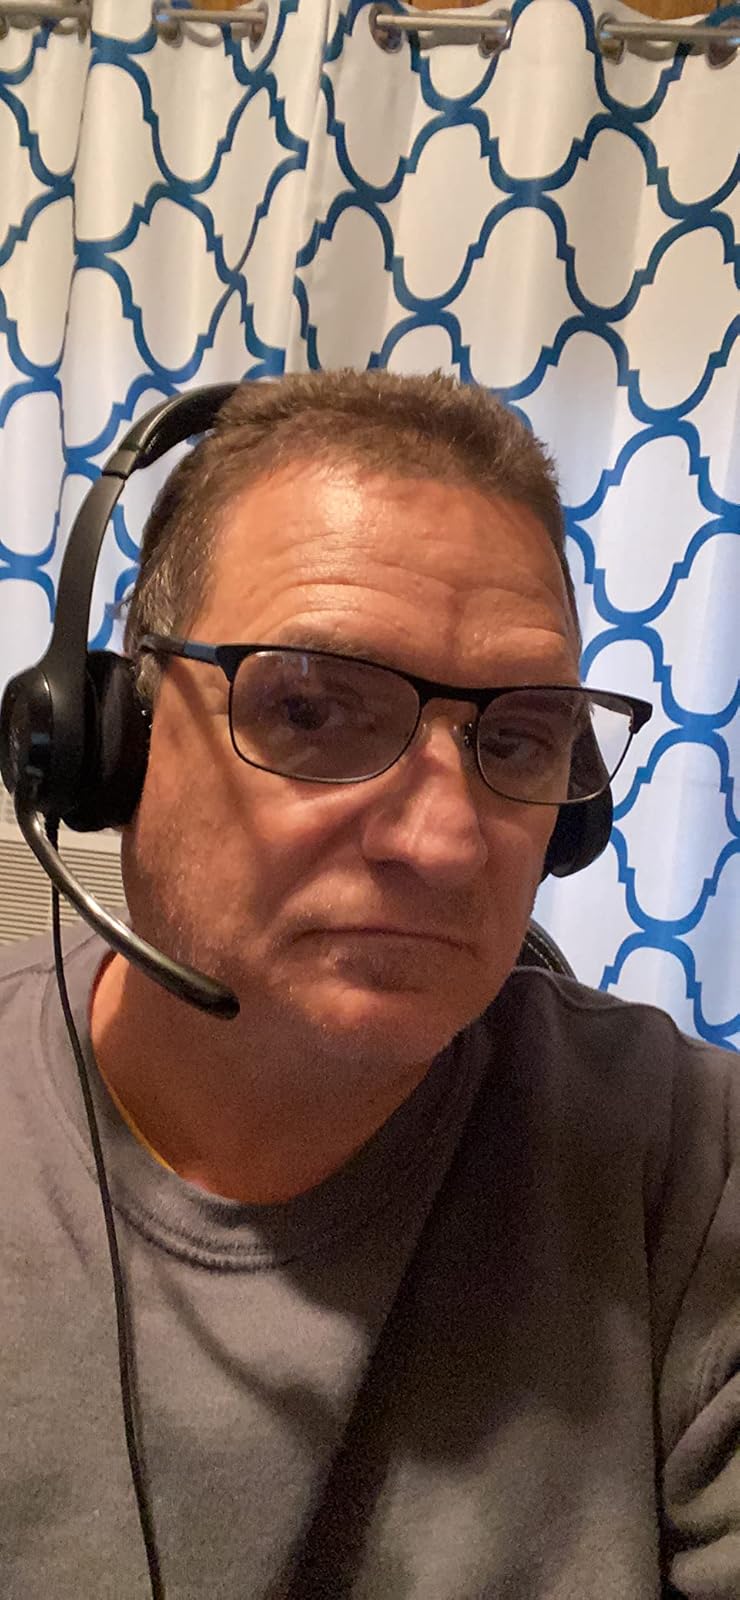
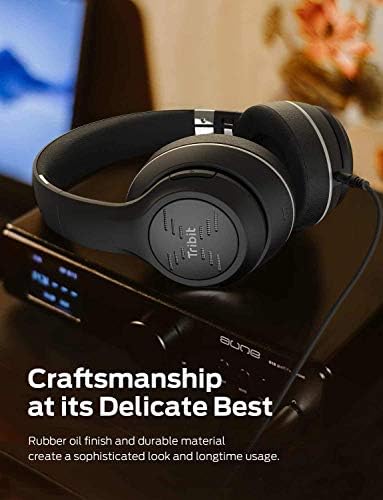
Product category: headphones
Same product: no